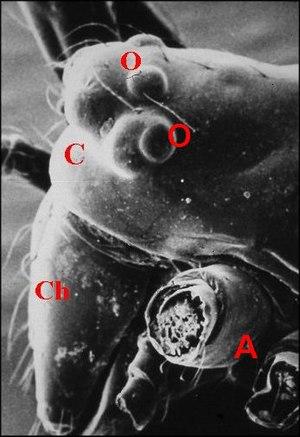
Prosoma d' Argyrodes femelle vu au microscope électronique à balayage
La glande clypéale, appelée aussi glande acronale, est un organe sécrétant, propre aux mâles du genre des Argyrodes, araignées appartenant à la famille des Theridiidae.